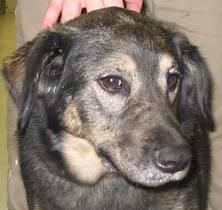
dog